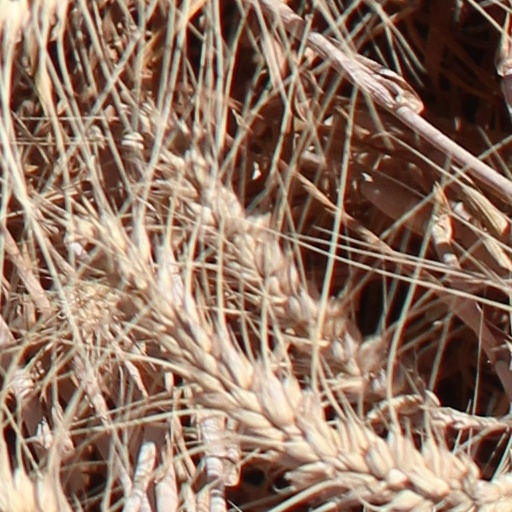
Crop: wheat